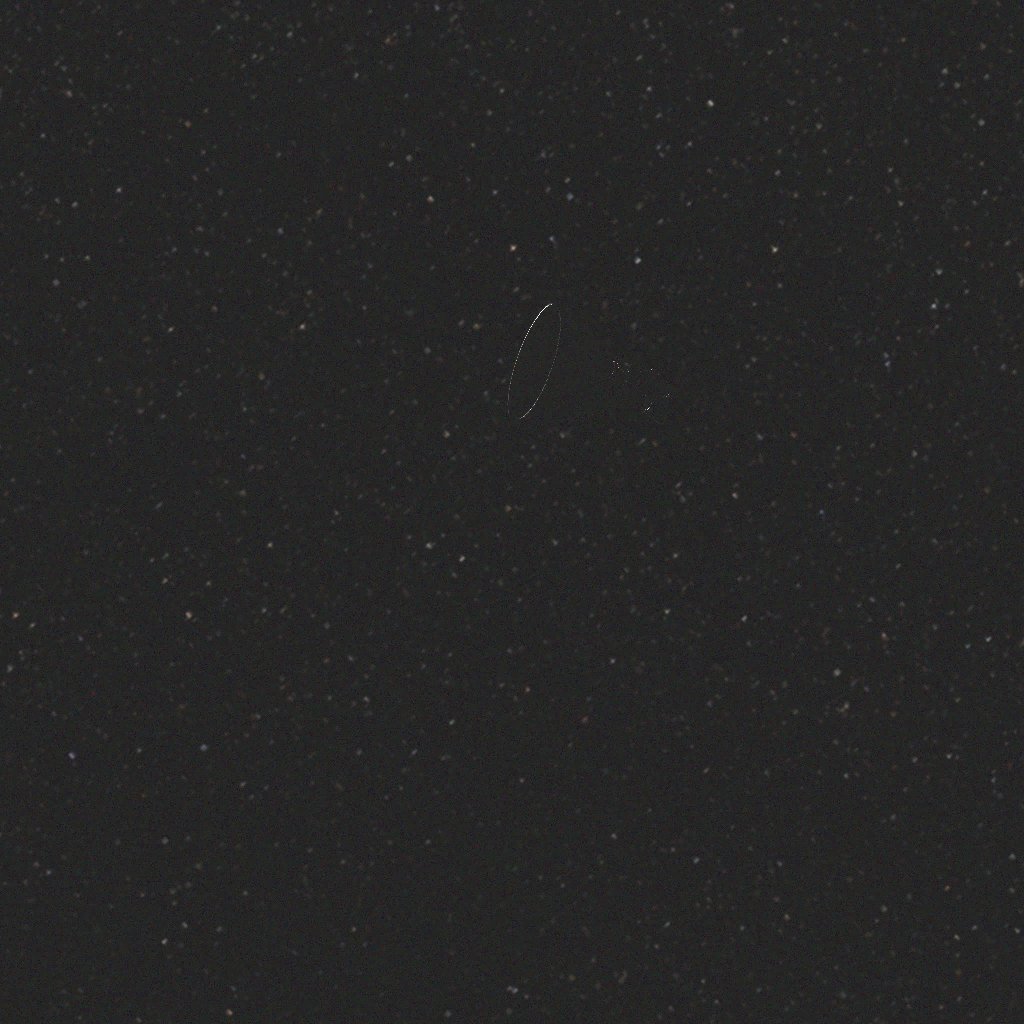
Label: debris